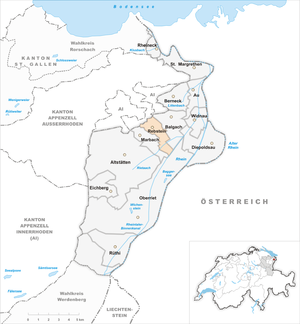
Rebstein est une commune suisse du canton de Saint-Gall, située dans la circonscription électorale de Rheintal.